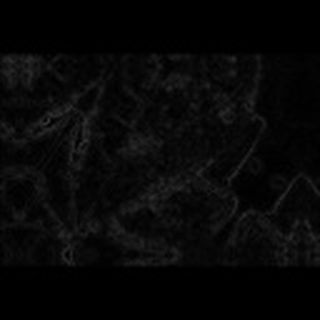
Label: cotton_bacterial_blight